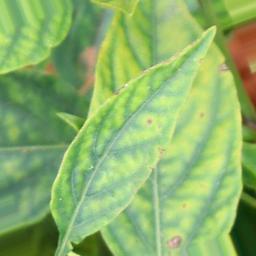
Label: nutritional